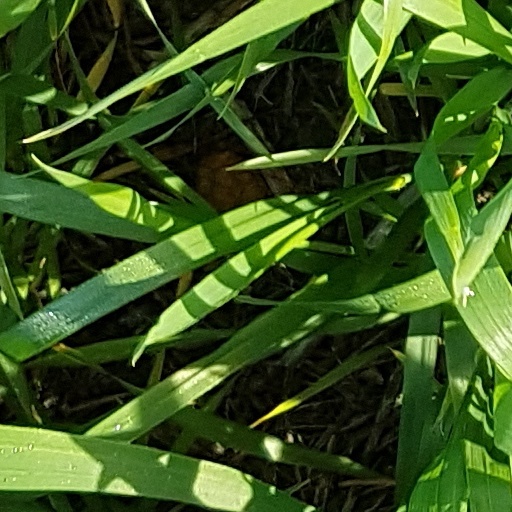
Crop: wheat